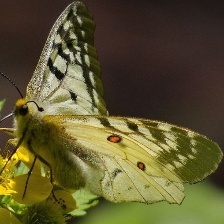
Species: CLODIUS PARNASSIAN